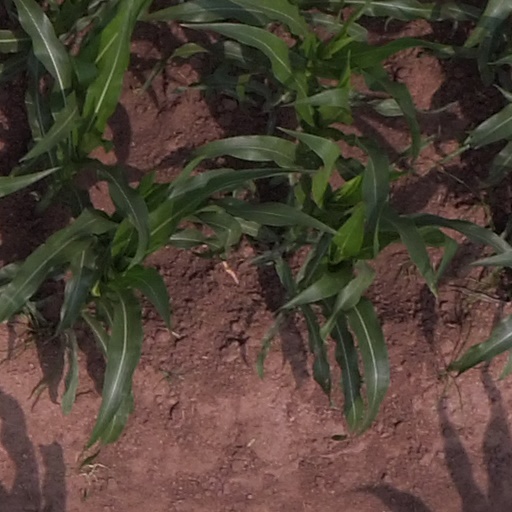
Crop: maize; corn